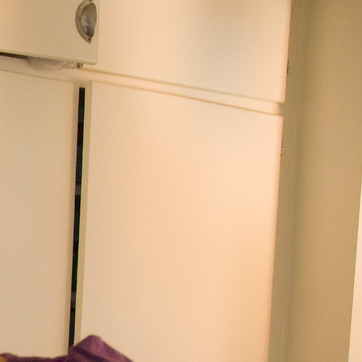
Material: painted